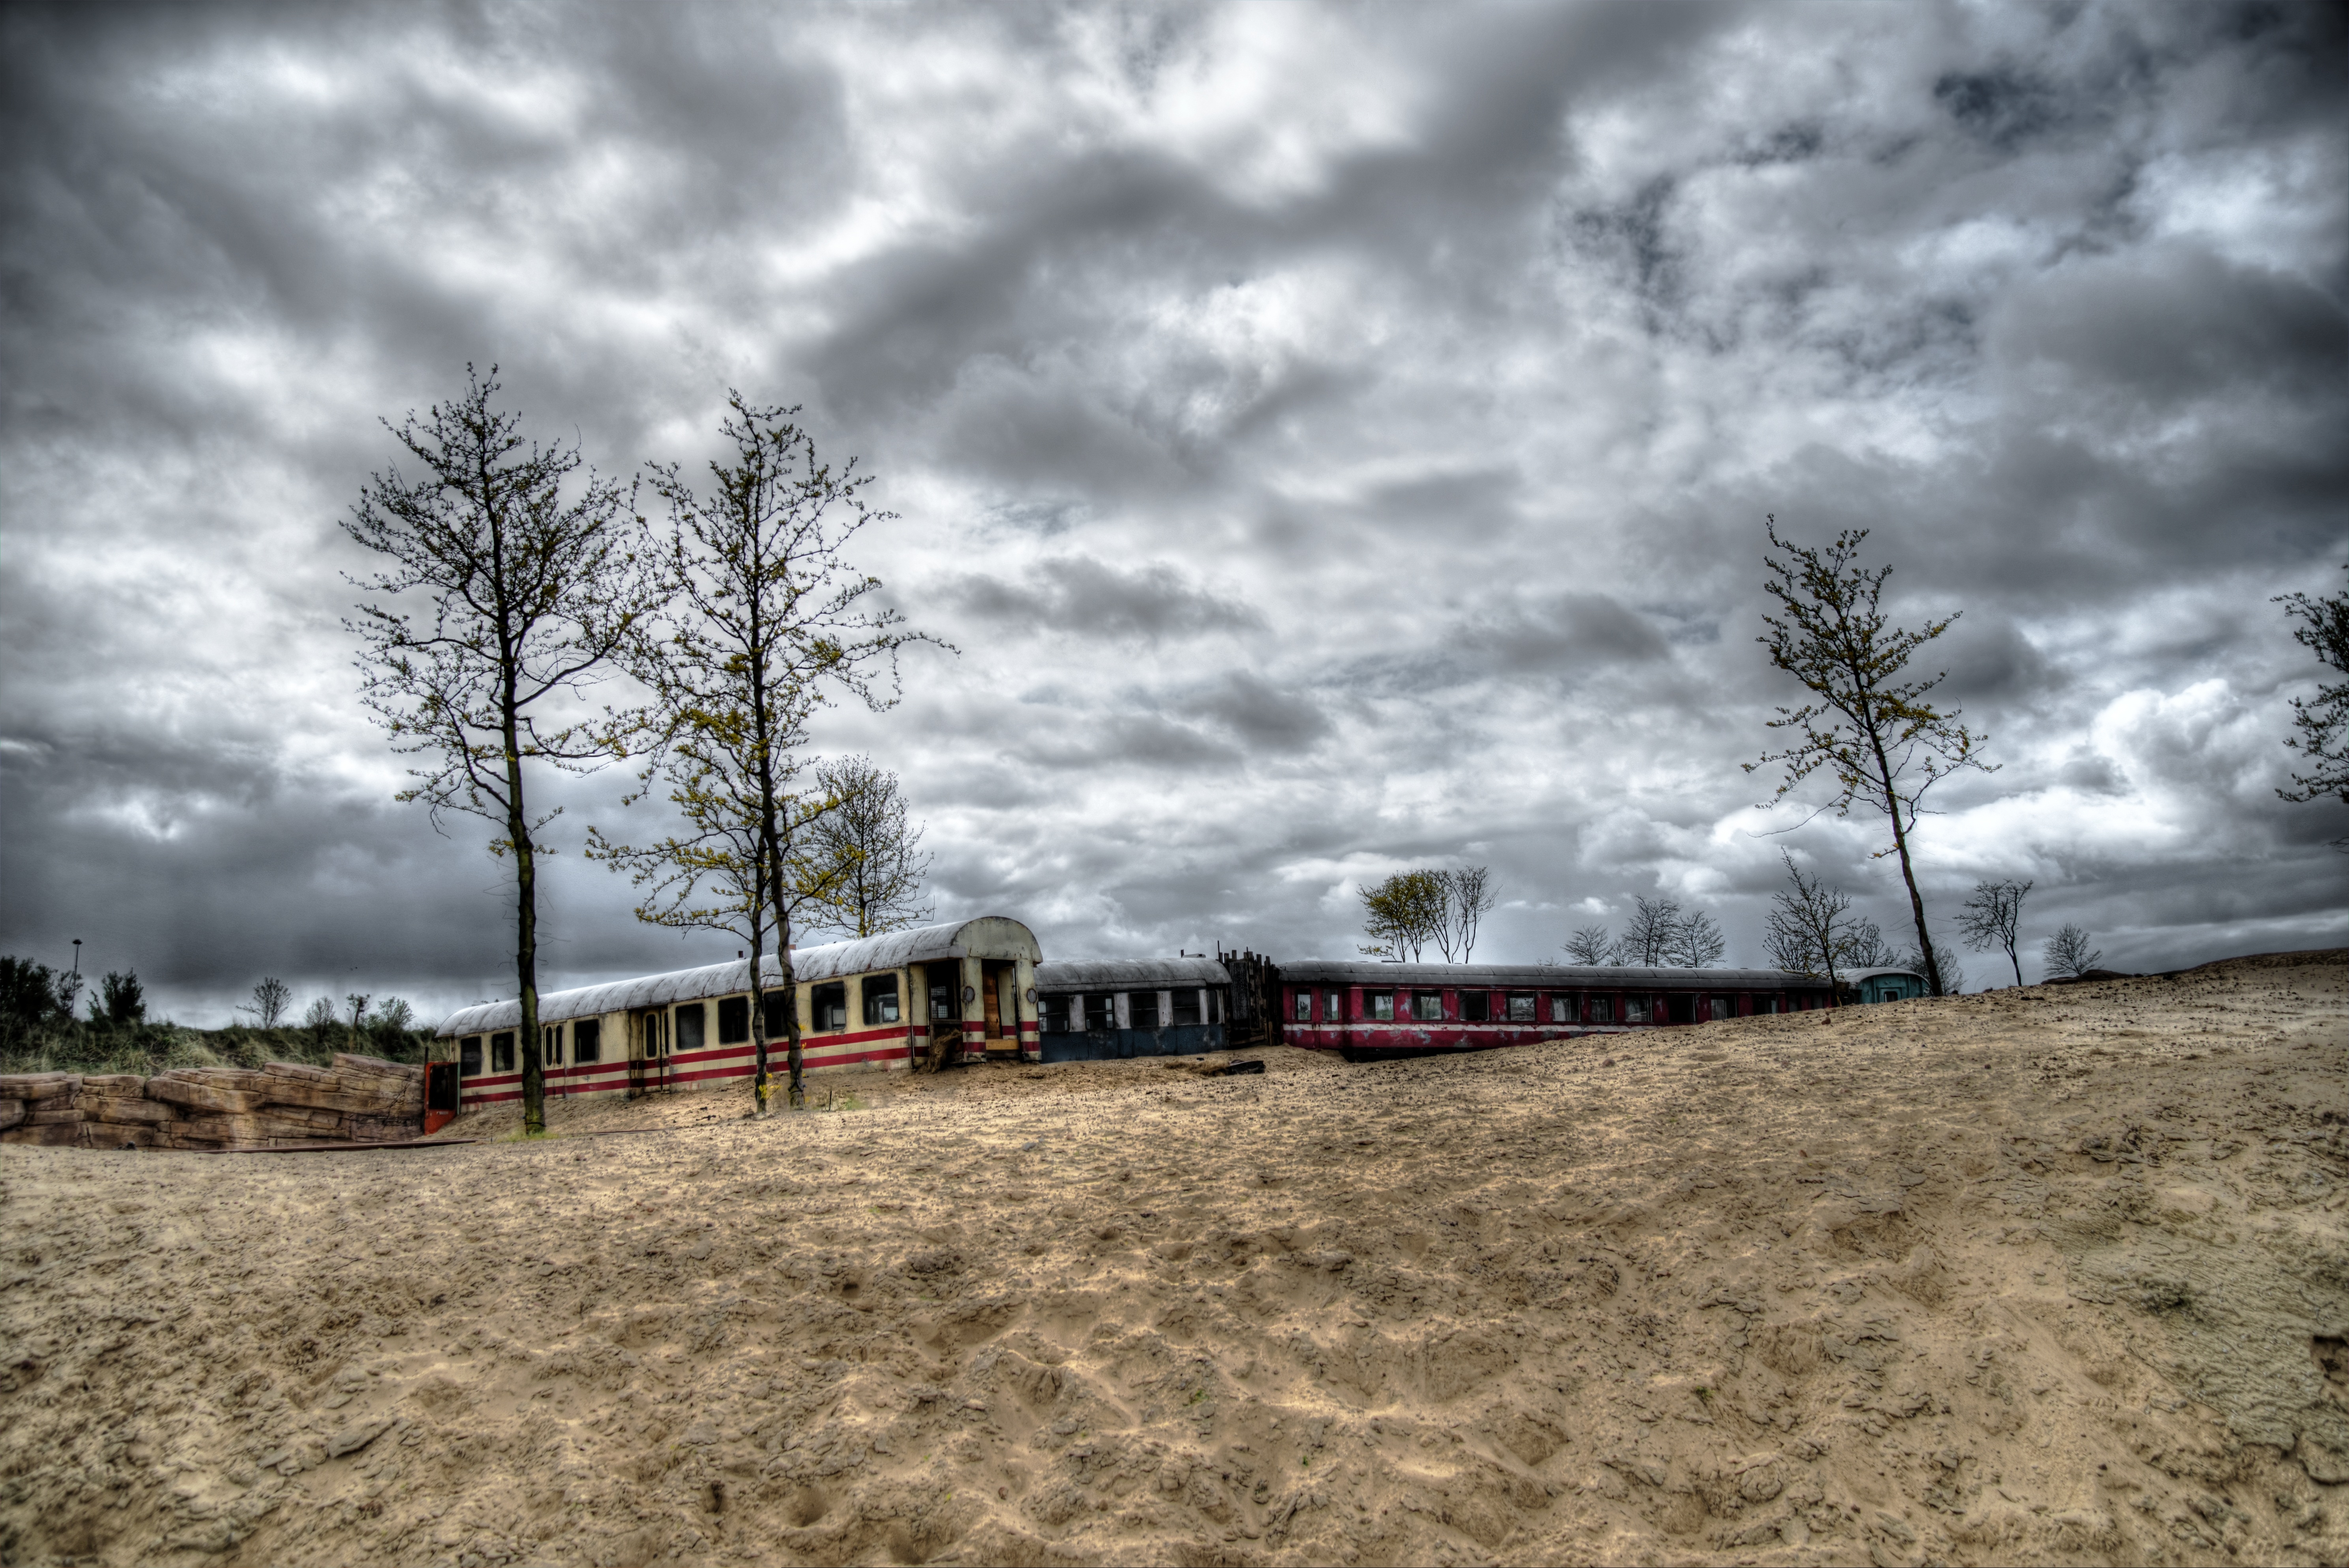
landscape, tree, sand, snow, winter, cloud, sky, desert, wind, train, tram, zoo, weather, abandoned, yellow, trees, hdr, clouds, habitat, eerie, rural area, the netherlands, left behind, high dynamic range, barren wasteland, emmen